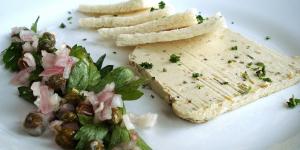
pate de palometa ahumada con thermomix